Ramamurthy Nagar

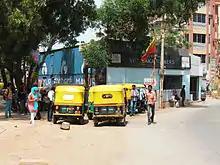
Rickshaws on a sharing basis seen on T.C.Palya road entrance

Ramamurthy Nagar has two important main roads, T.C. Palya main road and RM Nagar main road, which are its lifelines. It is well-connected to the entire city in terms of transportation.